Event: Ecuador Earthquake
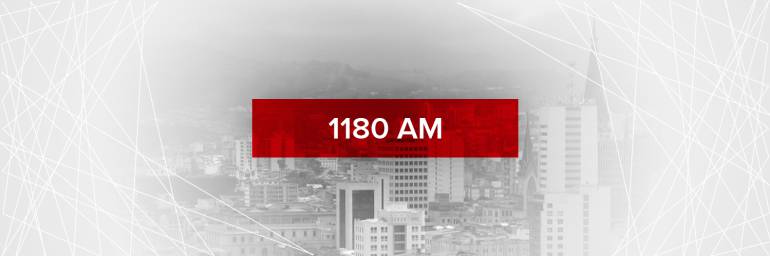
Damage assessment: no_damage